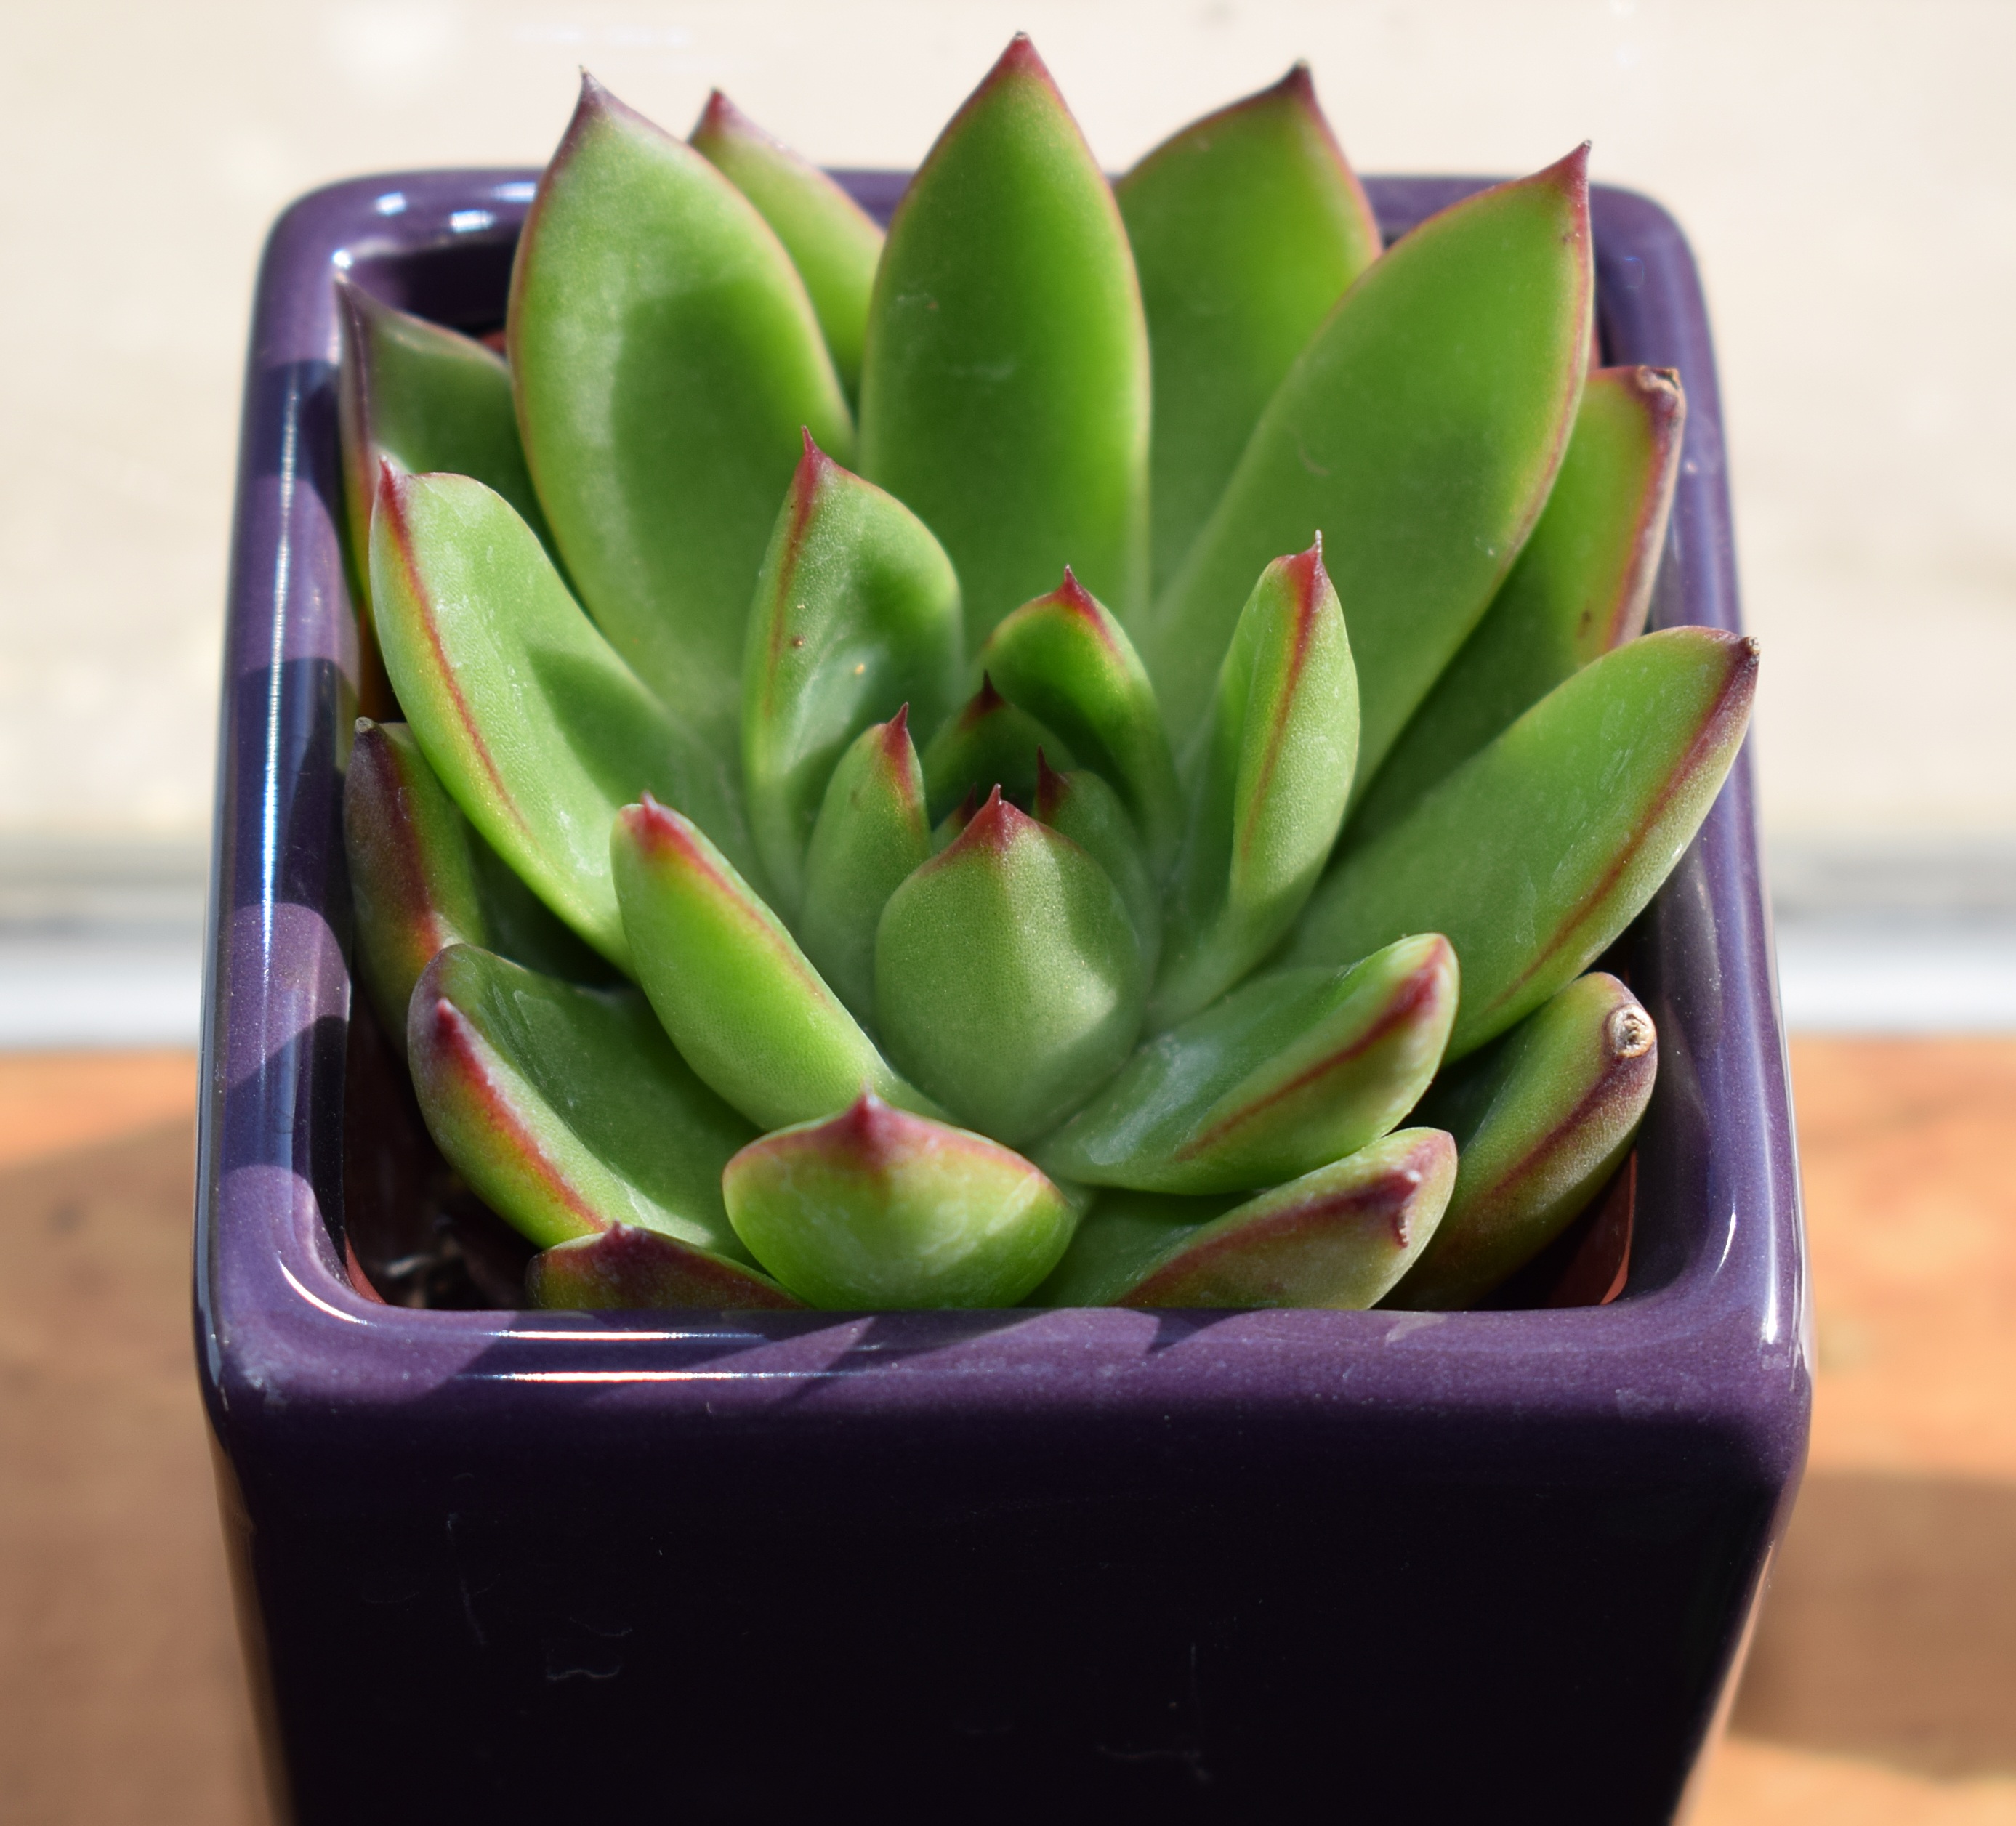
nature, cactus, plant, flower, purple, green, natural, small, botany, garden, flora, houseplant, flowering plant, container plant, land plant, hedgehog cactus, succulent in purple pot, echeveria agavoides